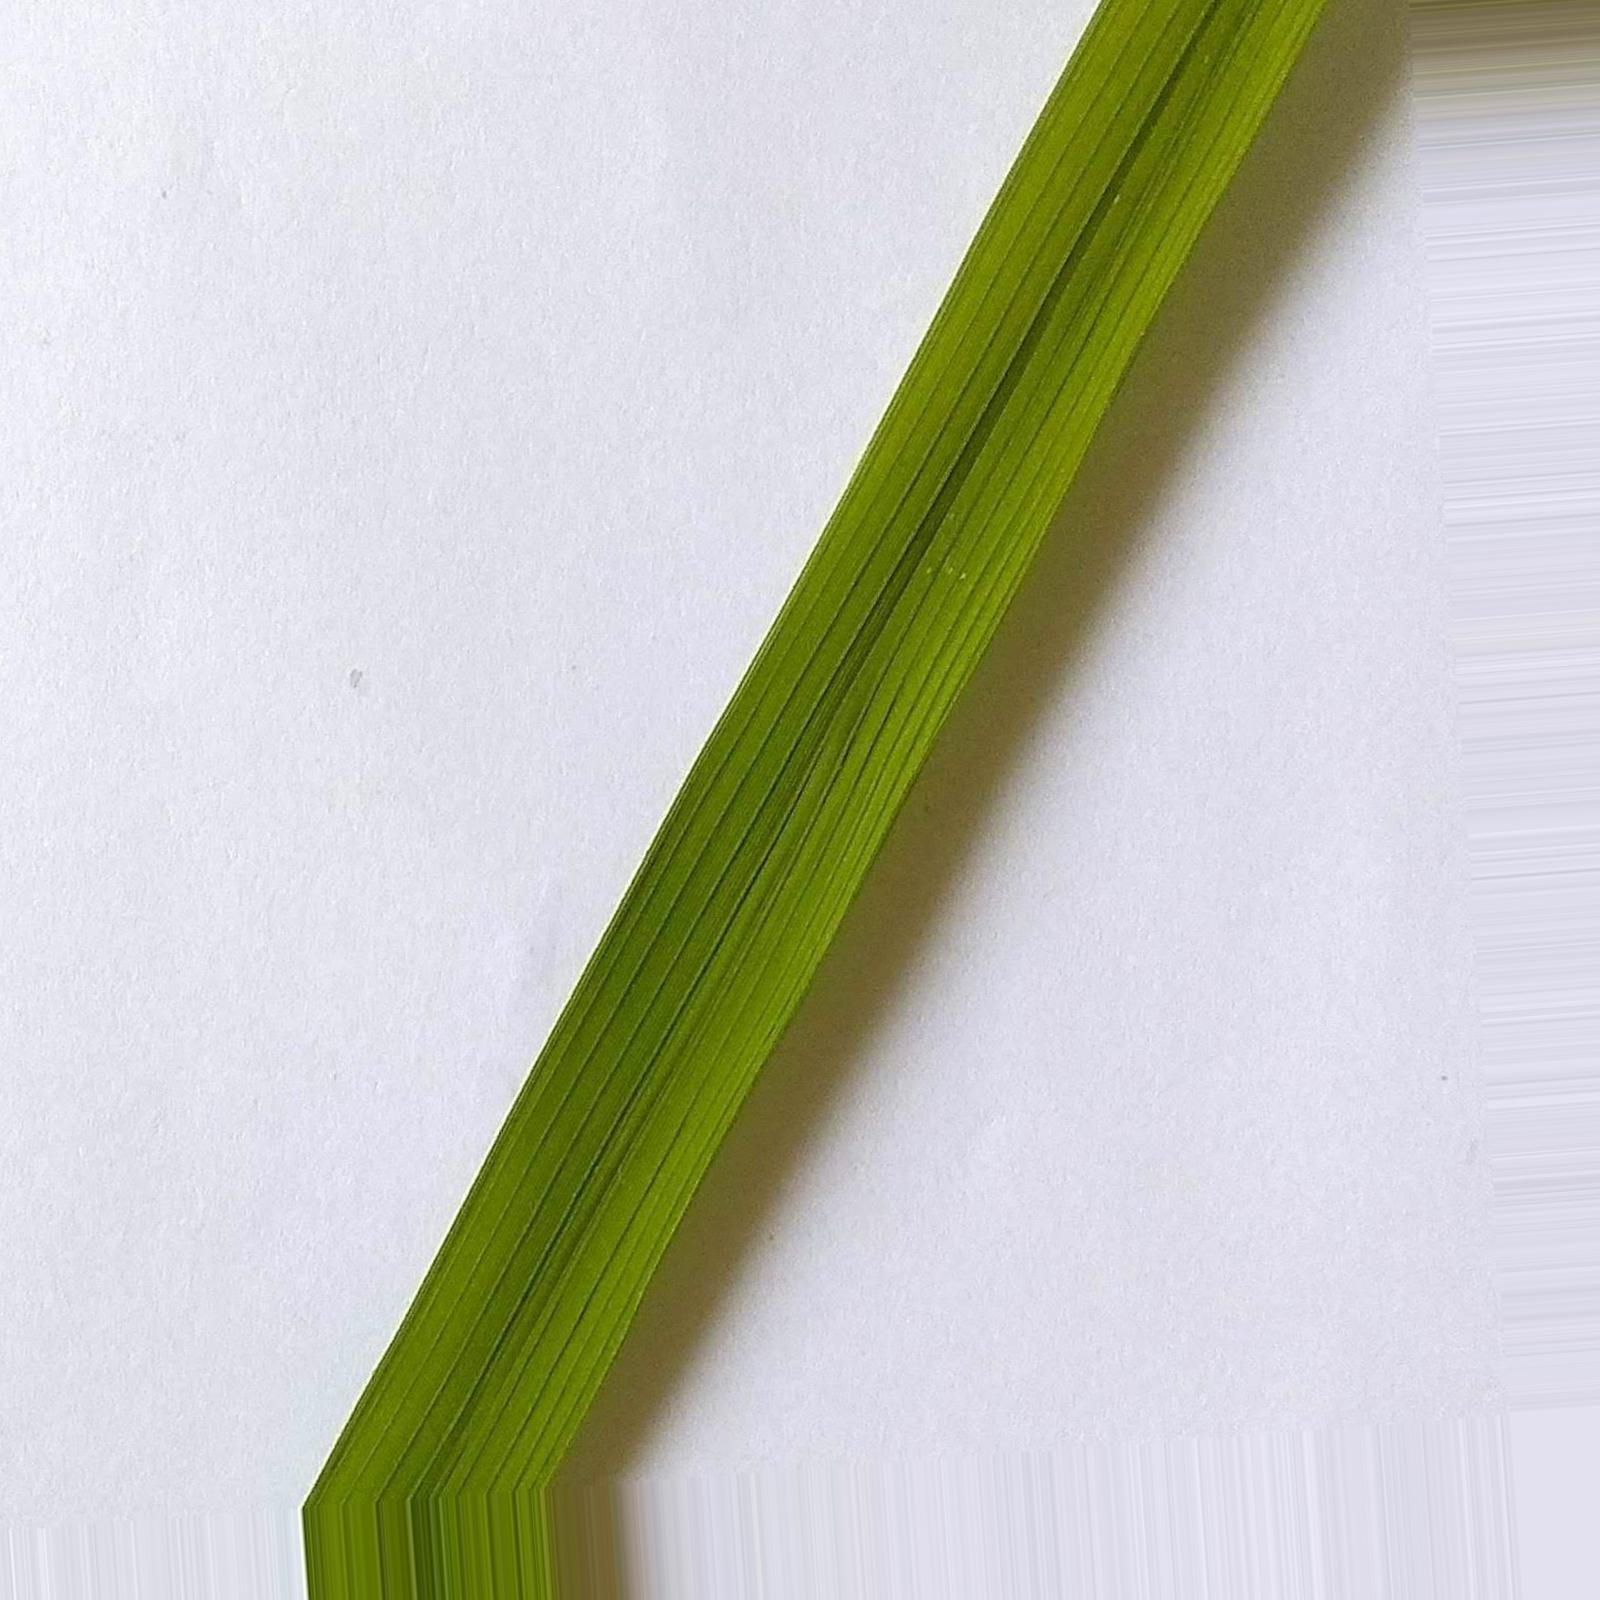
Nhãn: Healthy